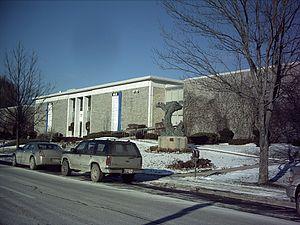
Liste des lieux patrimoniaux de Fredericton au Nouveau-Brunswick inscrit au répertoire des lieux patrimoniaux du Canada.
La Galerie d'art Beaverbrook est le musée d'art provincial du Nouveau-Brunswick. Elle est située dans la capitale, Fredericton. La galerie a été fondée en 1958 par Max Aitken, 1ᵉʳ baron de Beaverbrook. Ses deux œuvres les plus connues sont Santiago el Grande de Salvador Dalí et The Fountain of Indolence de Joseph Mallord William Turner.